On Top of Old Smoky

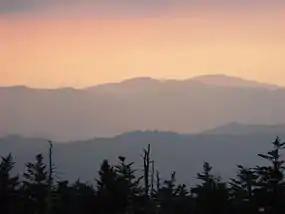
The Appalachian Mountains (probable place of origin) viewed from Clingman's Dome (perhaps, "Old Smoky")

"On Top of Old Smoky" (often spelled "Smokey") is a traditional folk song of the United States. As recorded by the Weavers, the song reached the pop music charts in 1951. It is catalogued as Roud Folk Song Index No. 414.